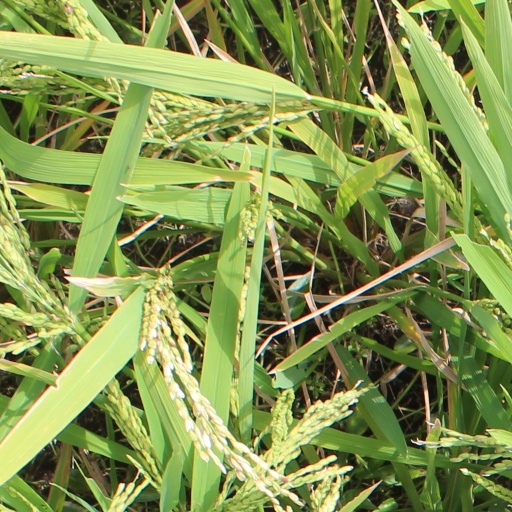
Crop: rice